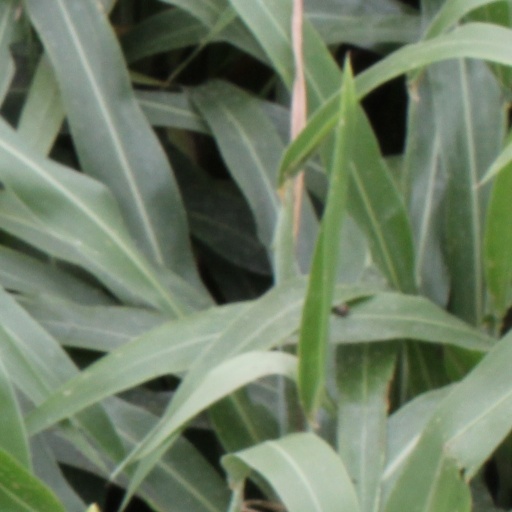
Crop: sorghum